Don Cossacks

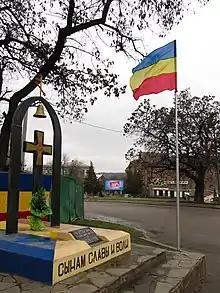
A monument to Don Cossacks in Luhansk. In Russian: "To the Cossacks who gave their life to the Fatherland." and "To the sons of glory and freedom"

On the eve of World War I, the Don Cossack Host comprised 17 regular regiments plus 6 detached sotnias (squadrons). In addition two regiments of the Imperial Guard were recruited from the Don territory. By 1916 the Don Host had expanded to 58 line regiments and 100 detached sotnias. The central location of the Don territories meant that these units were employed extensively on both the German and Austro-Hungarian fronts, though less so against the Ottoman Turks to the south. The continued value of the Don and other Cossacks as mounted troops was illustrated by the decision taken in 1916 to dismount about a third of the regular Russian cavalry, but to retain the cossack regiments in their traditional role.